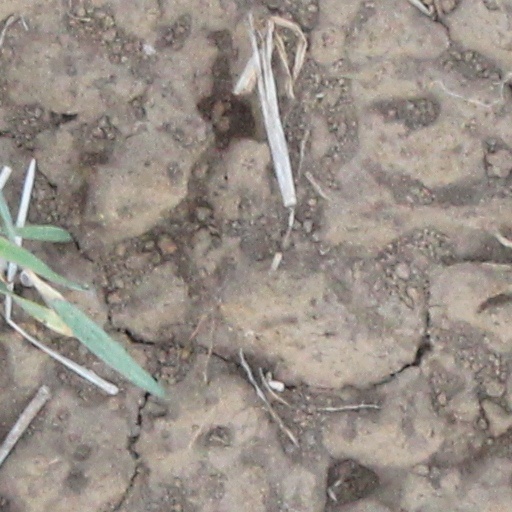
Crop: wheat